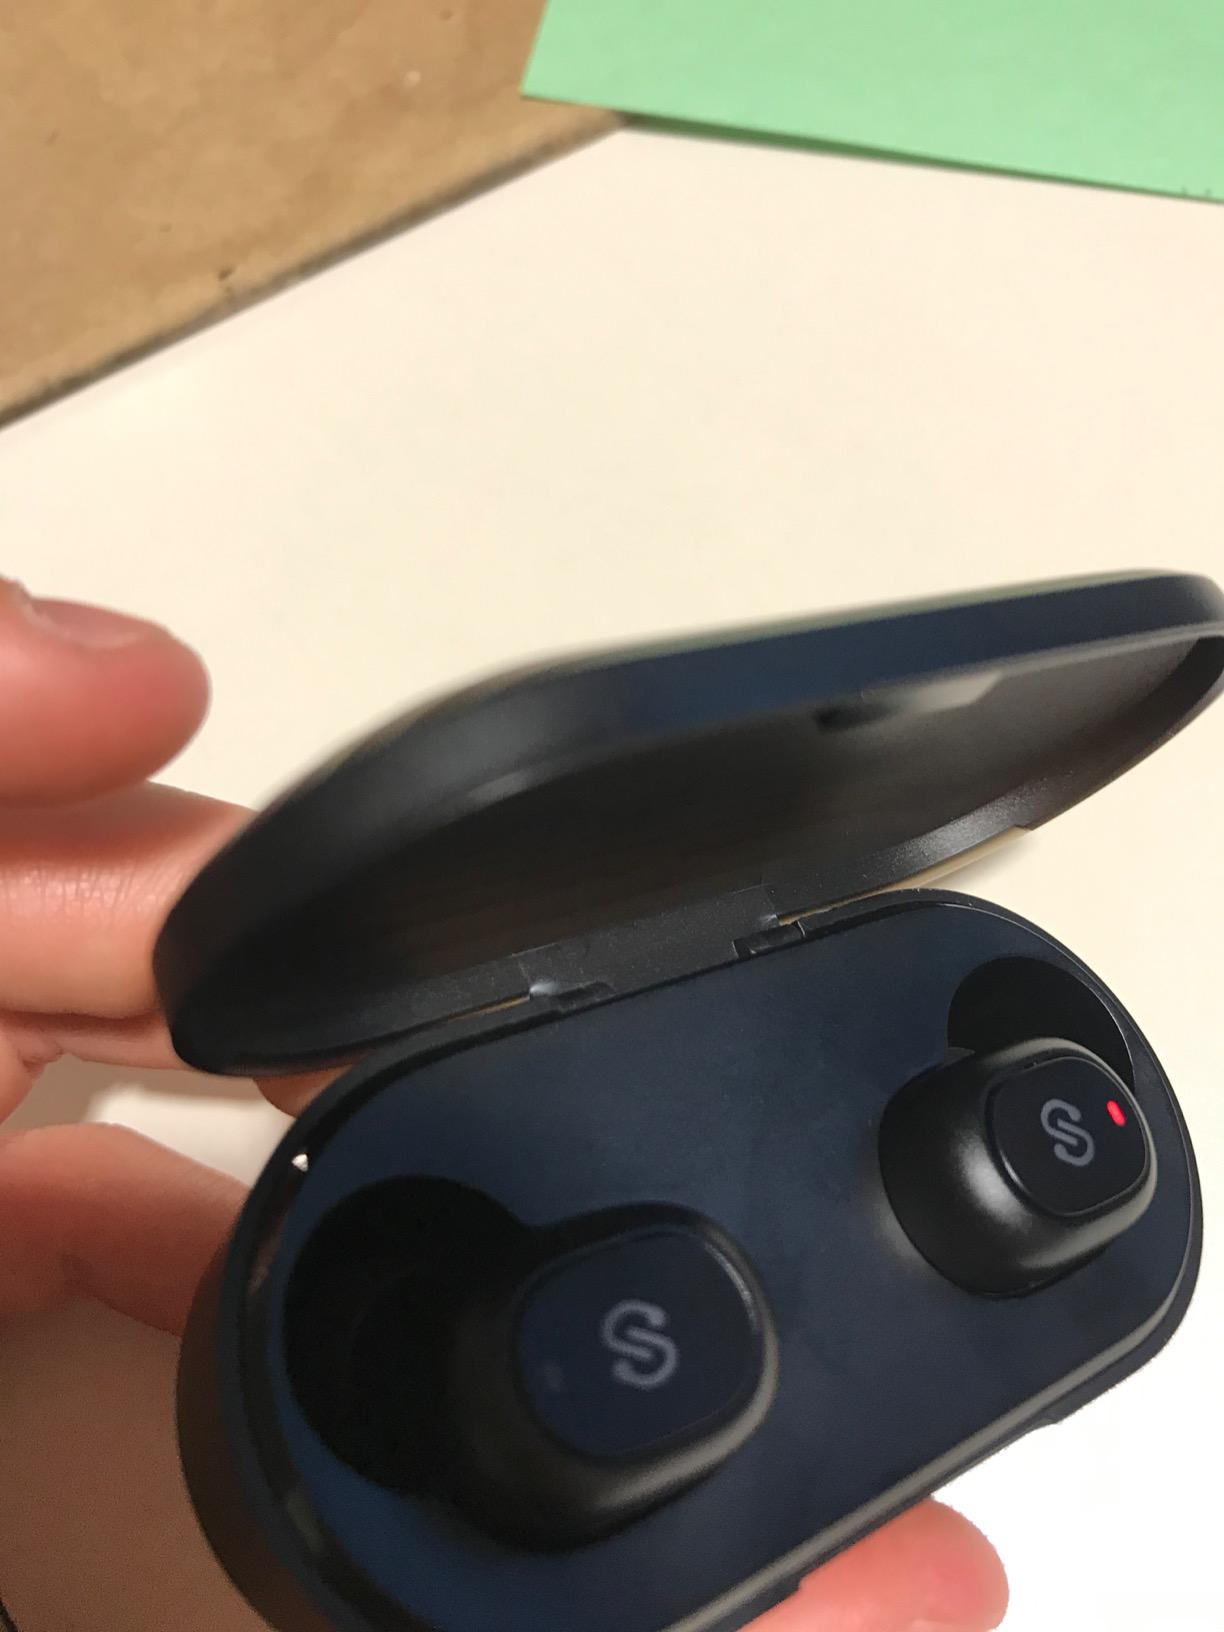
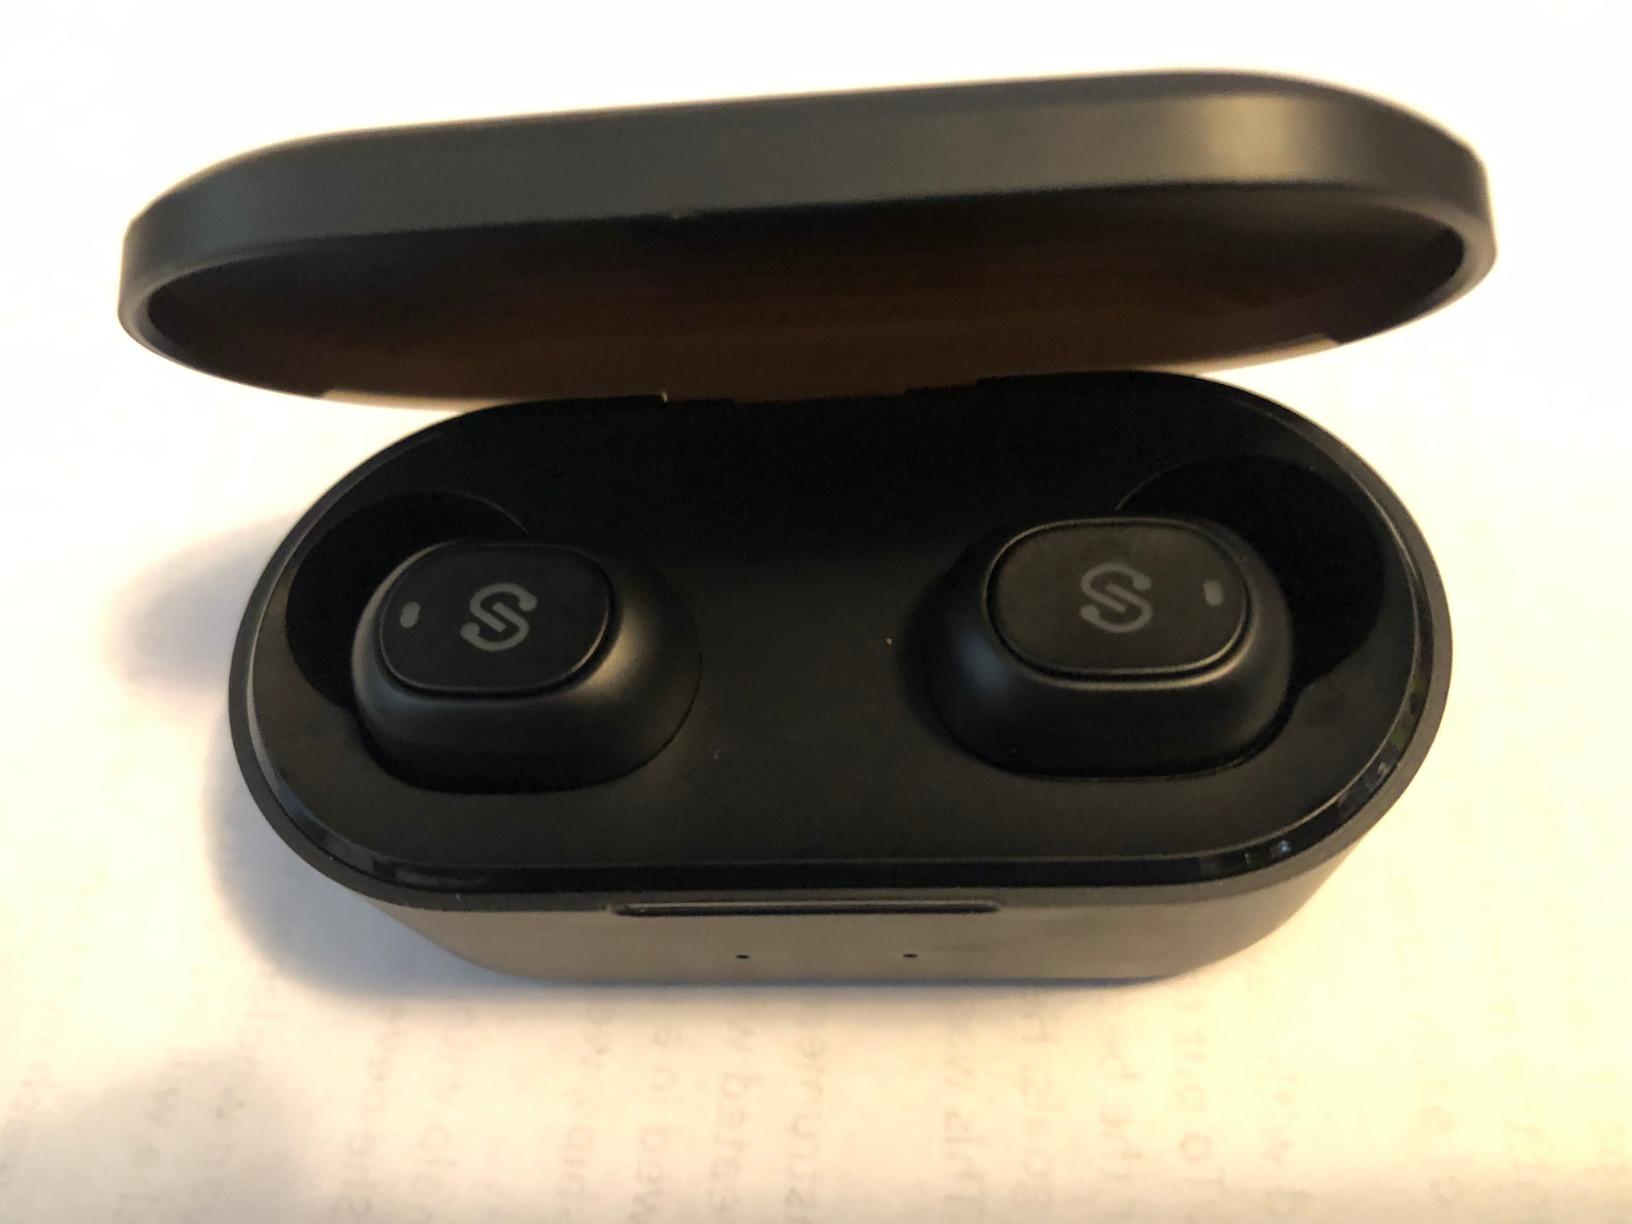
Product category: earbuds
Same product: yes